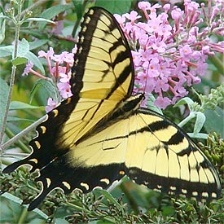
Species: YELLOW SWALLOW TAIL